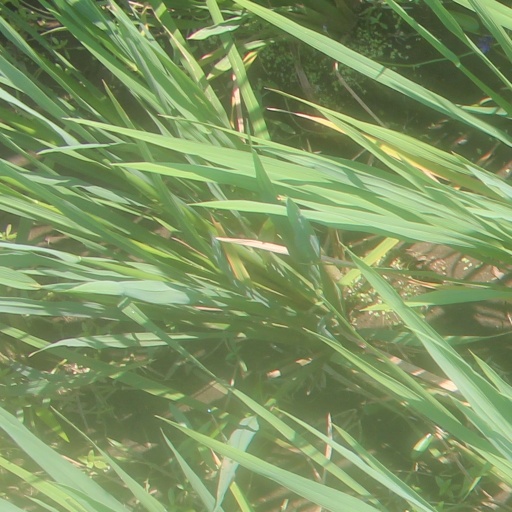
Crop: rice